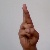
The image shows a hand gesture representing the letter 'R' in Indian Sign Language.